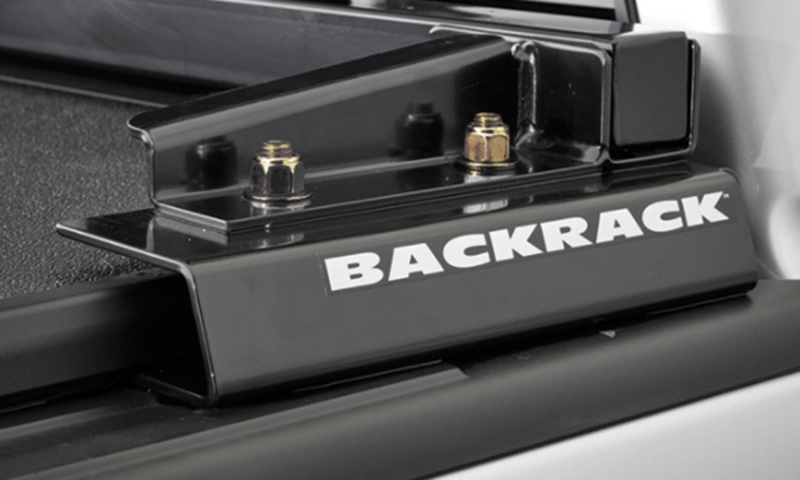
BackRack 02-18 Dodge 6.5 & 8ft Beds Tonneau Hardware Kit - Wide Top
2006-2010 Dodge Ram 1500 76.3 Bed Without Rambox Cargo Management System Tonnopro - Hard Fold Advantage Truck Acc - Hard Hat Tonnopro - Tonno Fold American Tonneau - Hard Tri Fold Trail FX - Soft Tri Fold American Tonneau - Soft Tri Fold Extang - Trifecta ALX BesTop - EZ Fold RTX - Soft Fold Enthuze - Hard Tri-Fold Enthuze - Hard Tri-Fold Wide Top Enthuze - Soft Tri-Fold Extang - Solid Fold Extang - Trifecta Gator - Hybrid Gator - Soft Tri Fold Ionic - Tri Fold Lund - Genesis Tri Fold Pro EFX - Tri Fold Rugged Cover - E Series Vinyl Folding Rugged Cover - Hard Folding Rugged Cover - Premium Vinyl Folding, 2002-2003 Dodge Ram 1500 78.0 Bed Without Rambox Cargo Management System Tonnopro - Hard Fold Advantage Truck Acc - Hard Hat Tonnopro - Tonno Fold American Tonneau - Hard Tri Fold Trail FX - Soft Tri Fold American Tonneau - Soft Tri Fold Extang - Trifecta ALX BesTop - EZ Fold RTX - Soft Fold Enthuze - Hard Tri-Fold Enthuze - Hard Tri-Fold Wide Top Enthuze - Soft Tri-Fold Extang - Solid Fold Extang - Trifecta Gator - Hybrid Gator - Soft Tri Fold Ionic - Tri Fold Lund - Genesis Tri Fold Pro EFX - Tri Fold Rugged Cover - E Series Vinyl Folding Rugged Cover - Hard Folding Rugged Cover - Premium Vinyl Folding, 2002-2003 Dodge Ram 1500 96.0 Bed Without Rambox Cargo Management System Tonnopro - Hard Fold Advantage Truck Acc - Hard Hat Tonnopro - Tonno Fold American Tonneau - Hard Tri Fold Trail FX - Soft Tri Fold American Tonneau - Soft Tri Fold Extang - Trifecta ALX BesTop - EZ Fold RTX - Soft Fold Enthuze - Hard Tri-Fold Enthuze - Hard Tri-Fold Wide Top Enthuze - Soft Tri-Fold Extang - Solid Fold Extang - Trifecta Gator - Hybrid Gator - Soft Tri Fold Ionic - Tri Fold Lund - Genesis Tri Fold Pro EFX - Tri Fold Rugged Cover - E Series Vinyl Folding Rugged Cover - Hard Folding Rugged Cover - Premium Vinyl Folding ...See Application Guide for Additional Fitments This Part Fits: Year Make Model Submodel 2003-2010 Dodge Ram 1500 Laramie 2002-2010 Dodge Ram 1500 SLT 2006-2007,2009-2010 Dodge Ram 1500 Sport 2004-2006 Dodge Ram 1500 SRT-10 2002-2010 Dodge Ram 1500 ST 2008 Dodge Ram 1500 SXT 2009-2010 Dodge Ram 1500 TRX 2006-2007,2009-2010 Dodge Ram 1500 TRX4 2002 Dodge Ram 2500 Base 2003,2005-2010 Dodge Ram 2500 Laramie 2006-2009 Dodge Ram 2500 Power Wagon 2003-2010 Dodge Ram 2500 SLT 2006-2007 Dodge Ram 2500 Sport 2003-2010 Dodge Ram 2500 ST 2008-2010 Dodge Ram 2500 SXT 2010 Dodge Ram 2500 TRX 2006-2007 Dodge Ram 2500 TRX4 2002 Dodge Ram 3500 Base 2003-2010 Dodge Ram 3500 Laramie 2003-2010 Dodge Ram 3500 SLT 2006-2007 Dodge Ram 3500 Sport 2003-2010 Dodge Ram 3500 ST 2008-2009 Dodge Ram 3500 SXT 2007 Dodge Ram 3500 TRX4 2011-2018 Ram 1500 Big Horn 2012-2018 Ram 1500 Express 2013-2018 Ram 1500 HFE 2011-2018 Ram 1500 Laramie 2014-2015 Ram 1500 Laramie Limited 2011,2013-2018 Ram 1500 Laramie Longhorn 2015-2018 Ram 1500 Limited 2014-2018 Ram 1500 Lone Star 2011-2016 Ram 1500 Outdoorsman 2013 Ram 1500 R/T 2011-2018 Ram 1500 SLT 2011-2018 Ram 1500 Sport 2011-2012 Ram 1500 ST 2011-2018 Ram 1500 Tradesman 2012 Ram 1500 Tradesman HD 2019 Ram 1500 Classic Big Horn 2019-2023 Ram 1500 Classic Express 2019 Ram 1500 Classic Laramie 2019 Ram 1500 Classic Lone Star 2019-2023 Ram 1500 Classic SLT 2019-2023 Ram 1500 Classic Tradesman 2019-2023 Ram 1500 Classic Warlock 2013-2024 Ram 2500 Big Horn 2011-2024 Ram 2500 Laramie 2014-2015 Ram 2500 Laramie Limited 2011-2021 Ram 2500 Laramie Longhorn 2016-2024 Ram 2500 Limited 2021-2024 Ram 2500 Limited Longhorn 2013-2015,2019-2024 Ram 2500 Lone Star 2012-2016 Ram 2500 Outdoorsman 2011-2024 Ram 2500 Power Wagon 2023-2024 Ram 2500 Rebel 2011-2018 Ram 2500 SLT 2011-2013 Ram 2500 ST 2013-2024 Ram 2500 Tradesman 2013-2024 Ram 3500 Big Horn 2011-2024 Ram 3500 Laramie 2014-2015 Ram 3500 Laramie Limited 2011-2020 Ram 3500 Laramie Longhorn 2016-2024 Ram 3500 Limited 2021-2024 Ram 3500 Limited Longhorn 2013-2015,2017,2019-2022 Ram 3500 Lone Star 2011-2018 Ram 3500 SLT 2011-2013 Ram 3500 ST 2013-2024 Ram 3500 Tradesman
Brand: BackRack
Category: Vehicles & Parts > Vehicle Parts & Accessories > Vehicle Storage & Cargo > Motor Vehicle Carrying Racks